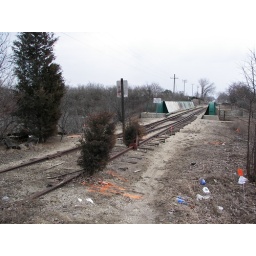
Abandoned railroad bridge that carries a defunct spur of the BNSF Railway over Interstate 88.March 8th, 2008.